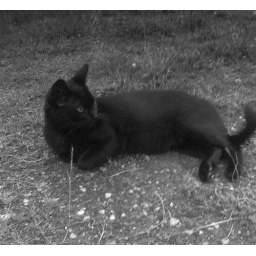
Fausta, a black cat in a colored world.